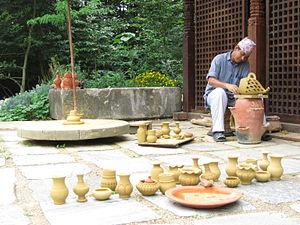
Le potier ou la potière conçoit et fabrique des objets utilitaires en argile.
Le terme poterie désigne des vases et récipients à usage essentiellement domestique ou culinaire réalisés en terre cuite poreuse qui peuvent demeurer bruts ou recevoir un revêtement glaçuré.